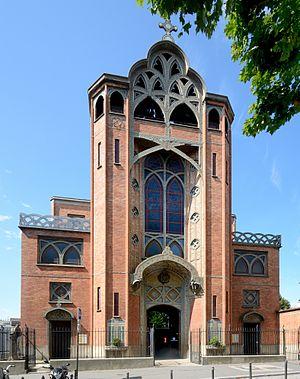
Église Saint-Jean de Montmartre (Inscrit)
Cet article recense les monuments historiques du 18ᵉ arrondissement de Paris, en France.
L’église Saint-Jean de Montmartre, également appelée église Saint-Jean l'Évangéliste est une église paroissiale catholique de la Butte Montmartre située au 19, rue des Abbesses, dans le 18ᵉ arrondissement.
Architecture sacrée en France et en Belgique : Art déco et modernisme. Les destructions causées par la Première Guerre mondiale en Europe ont nécessité la construction de nombreuses nouvelles églises dans les années 1920-1930, notamment en France et en Belgique.